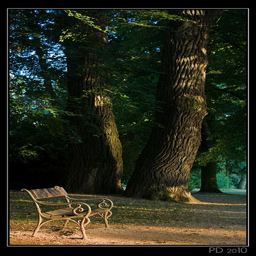
A bench from side by dirt path in area with grass, fallen leaves, and by trees with green leaves, outside.
A bench on a nature trail in the woods.
Lonely park bench underneath tree on dirt path
A bench sitting in the grass near trees.
A park bench next to a path and trees.